Hot Wheels: Stunt Track Challenge

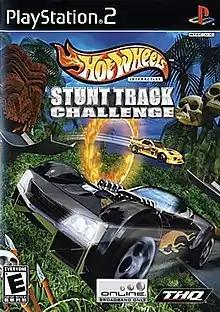
North American PS2 cover art

Hot Wheels: Stunt Track Challenge is a video game developed by Climax Brighton and published by THQ. It was released in November 2004 for PlayStation 2, Xbox, and Microsoft Windows. It is the ninth installment in the "Hot Wheels" series of video games. A Game Boy Advance port was developed by Razorback Developments, implementing many elements from the home console versions.